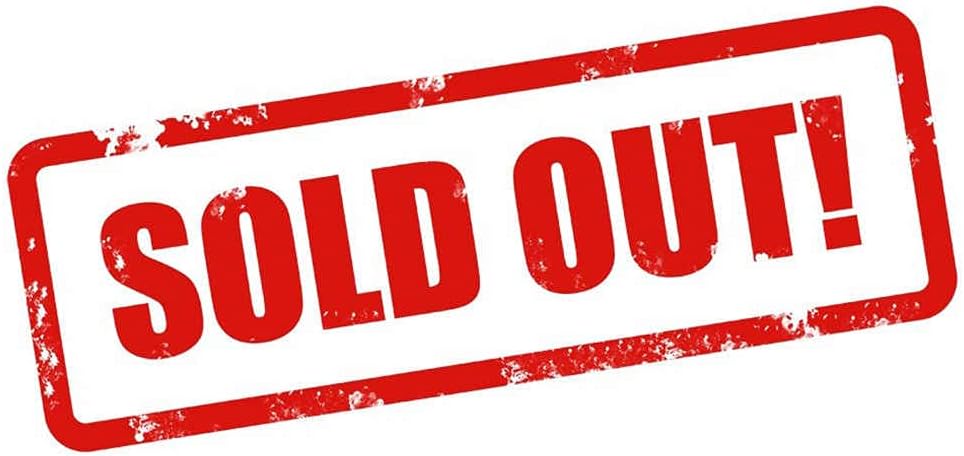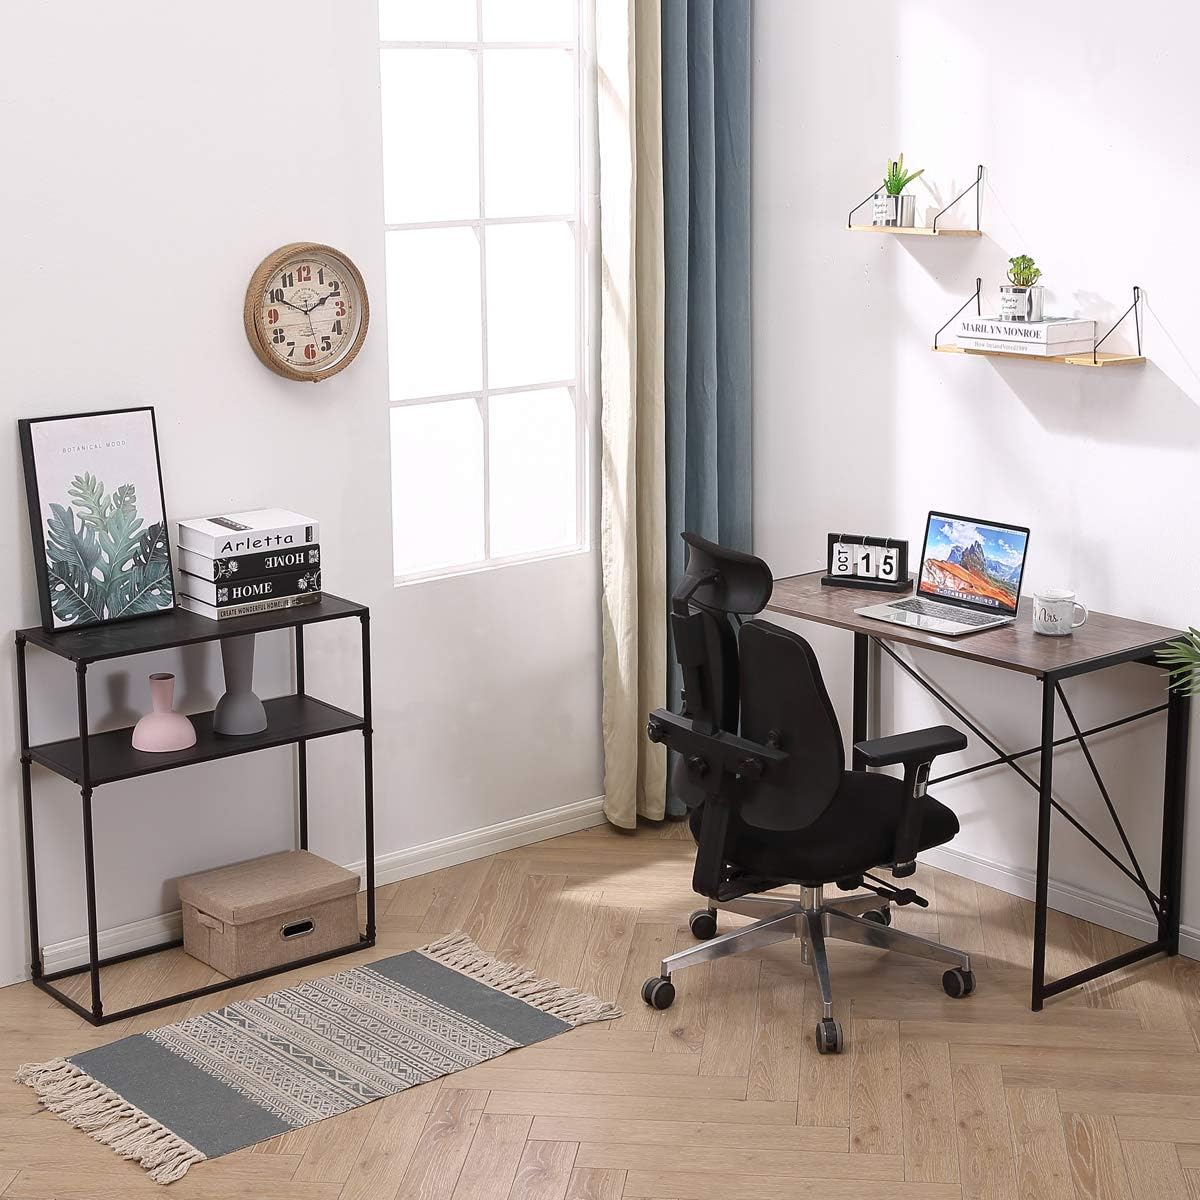
Everflying Console Tables for Entryway with Storage Shelves, Easy Assembly, Compact Size L: 31.5 inches x W: 11.8 inches for Small Spaces, Multiple Usage for Hallway, Living Room and Entry Table
Category: Amazon Home
Everflying - We are in constant pursuit of researching new products that make your life easier and more enjoyable. The hallway table for living room can be easily combined with other furniture in your hallway, living room, workstations, kitchen, and home office.  Extra metal shelf help to hold your daily essentials nearby and make your entryway neat and tidy. Perfectstorage space well next to your sofa for books or telephone table; perfect size and rectangle table with multi-function as a key furniture for your entrance area.  Specifications: - Color: Matt black - Material: Metal - Product Size: L: 31.5 inches x H: 27.6 inches x W: 11.8 inches - Max Load Capacity of Tabletop: 60 lbs. - Max Static Load Capacity per shelf: 30 lbs. Package Contents: - 1 x Console Table - 24 x Screws - 2 x Brackets - 1 x Wrench - 1 x Instruction WARM NOTES: -The Max load capacity of the top surface is 30 lbs. Please don’t put overweight items on the product. -Keep the product in dry environment.
Features: 【COMPACT & MODERN DESIGN】Skinny size for narrow tight space, corner, or behind couch, table surface Height: 27.6 inches X Length: 31.5 inches x Depth: 11.8 inches, one extra storage shelf that expands space, Matt black color with modem minimalist design well match with all your collections. | 【EASY ASSEMBLY】The small entryway table is designed by simple structure, accessories and tools included in the pack, easy follow the instruction to put together in 15 minutes. | 【STURDY STRUCTURE】Narrow Console Table is constructed by thick metal board and frame, nice finish make it easy to be kept clean and tidy, total Max. static loading 60 lbs, each panel can load up to 30 lbs. | 【MULTI - FUNCTION STAND】Great Slim Design works as sofa tables, coffee bar or buffet table, entryway table or couch table, widely be used for your living room, workshop, hallways, balcony and office. | 【BUY WITH CONFIDENCE】we provide professional customer service from EVERFLYING both before and after your purchase.